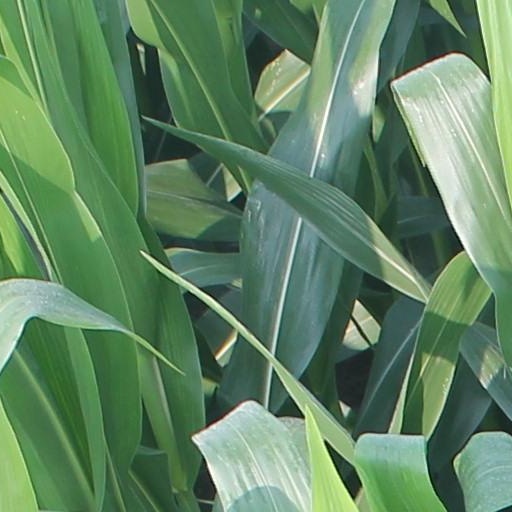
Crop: maize; corn